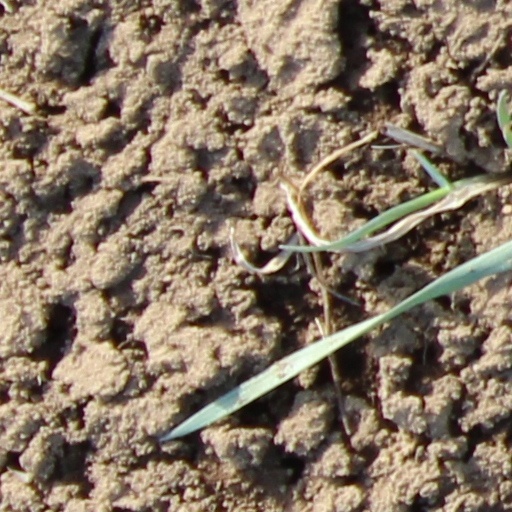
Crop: wheat